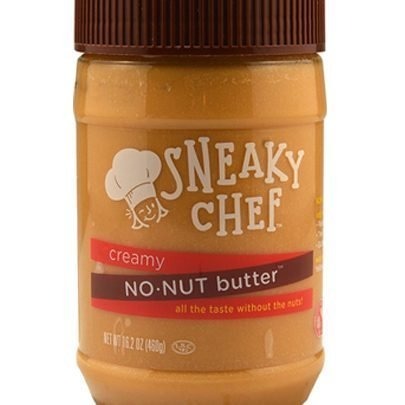
Item Name: The Sneaky Chef Creamy No-Nut Butter, 16.2 Ounce
Bullet Point 1: 100% Peanut-Free and Tree Nut-Free
Bullet Point 2: All Natural and Half the Sugar of the Leading Peanut Spreads
Bullet Point 3: No High Fructose Corn Syrup, Hydrogenated Oils, Artificial Colors or Flavors. Made with Non-GMO Ingredients
Bullet Point 4: Soy, Gluten and Dairy-Free
Bullet Point 5: Produced In A Facility That Also Processes Milk, Egg, Fish, Crustacean, Tree Nuts, Wheat & Soy.
Value: 16.0
Unit: Ounce

Price: 13.35